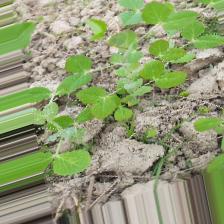
Label: Normal